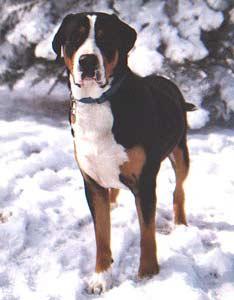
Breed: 237-n000086-Greater_Swiss_Mountain_dog